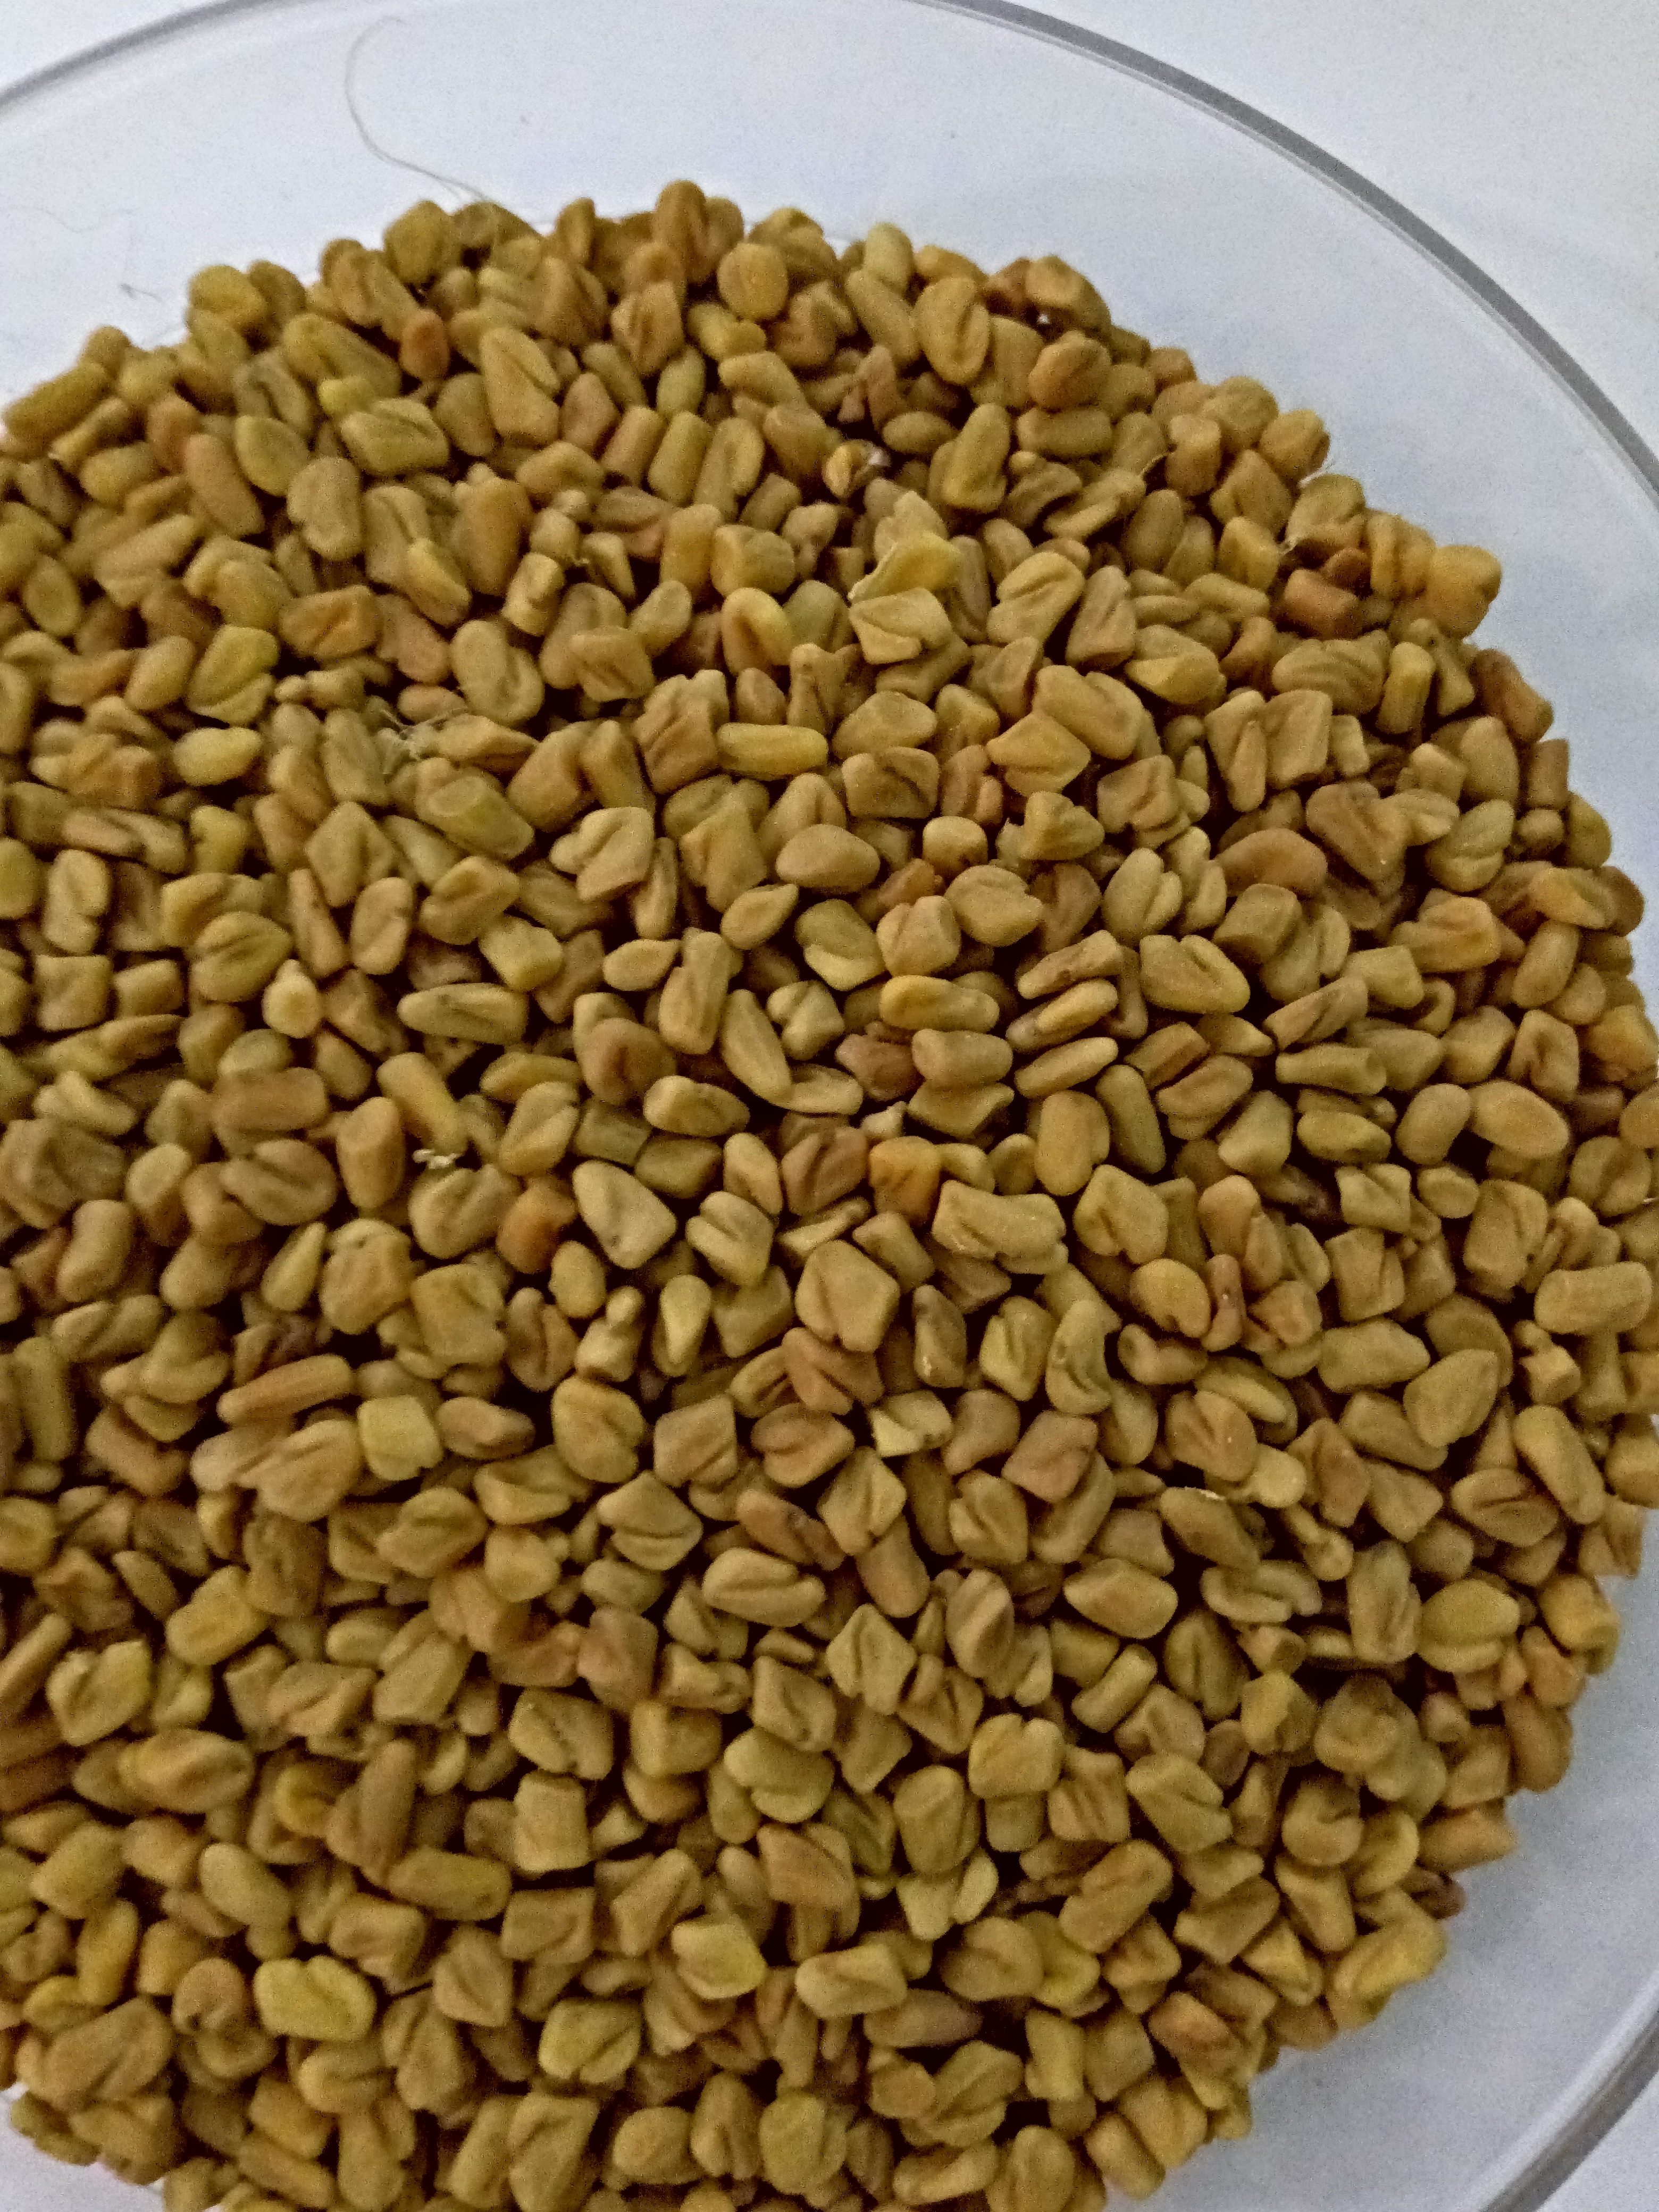
Rice seed variety: Unknown